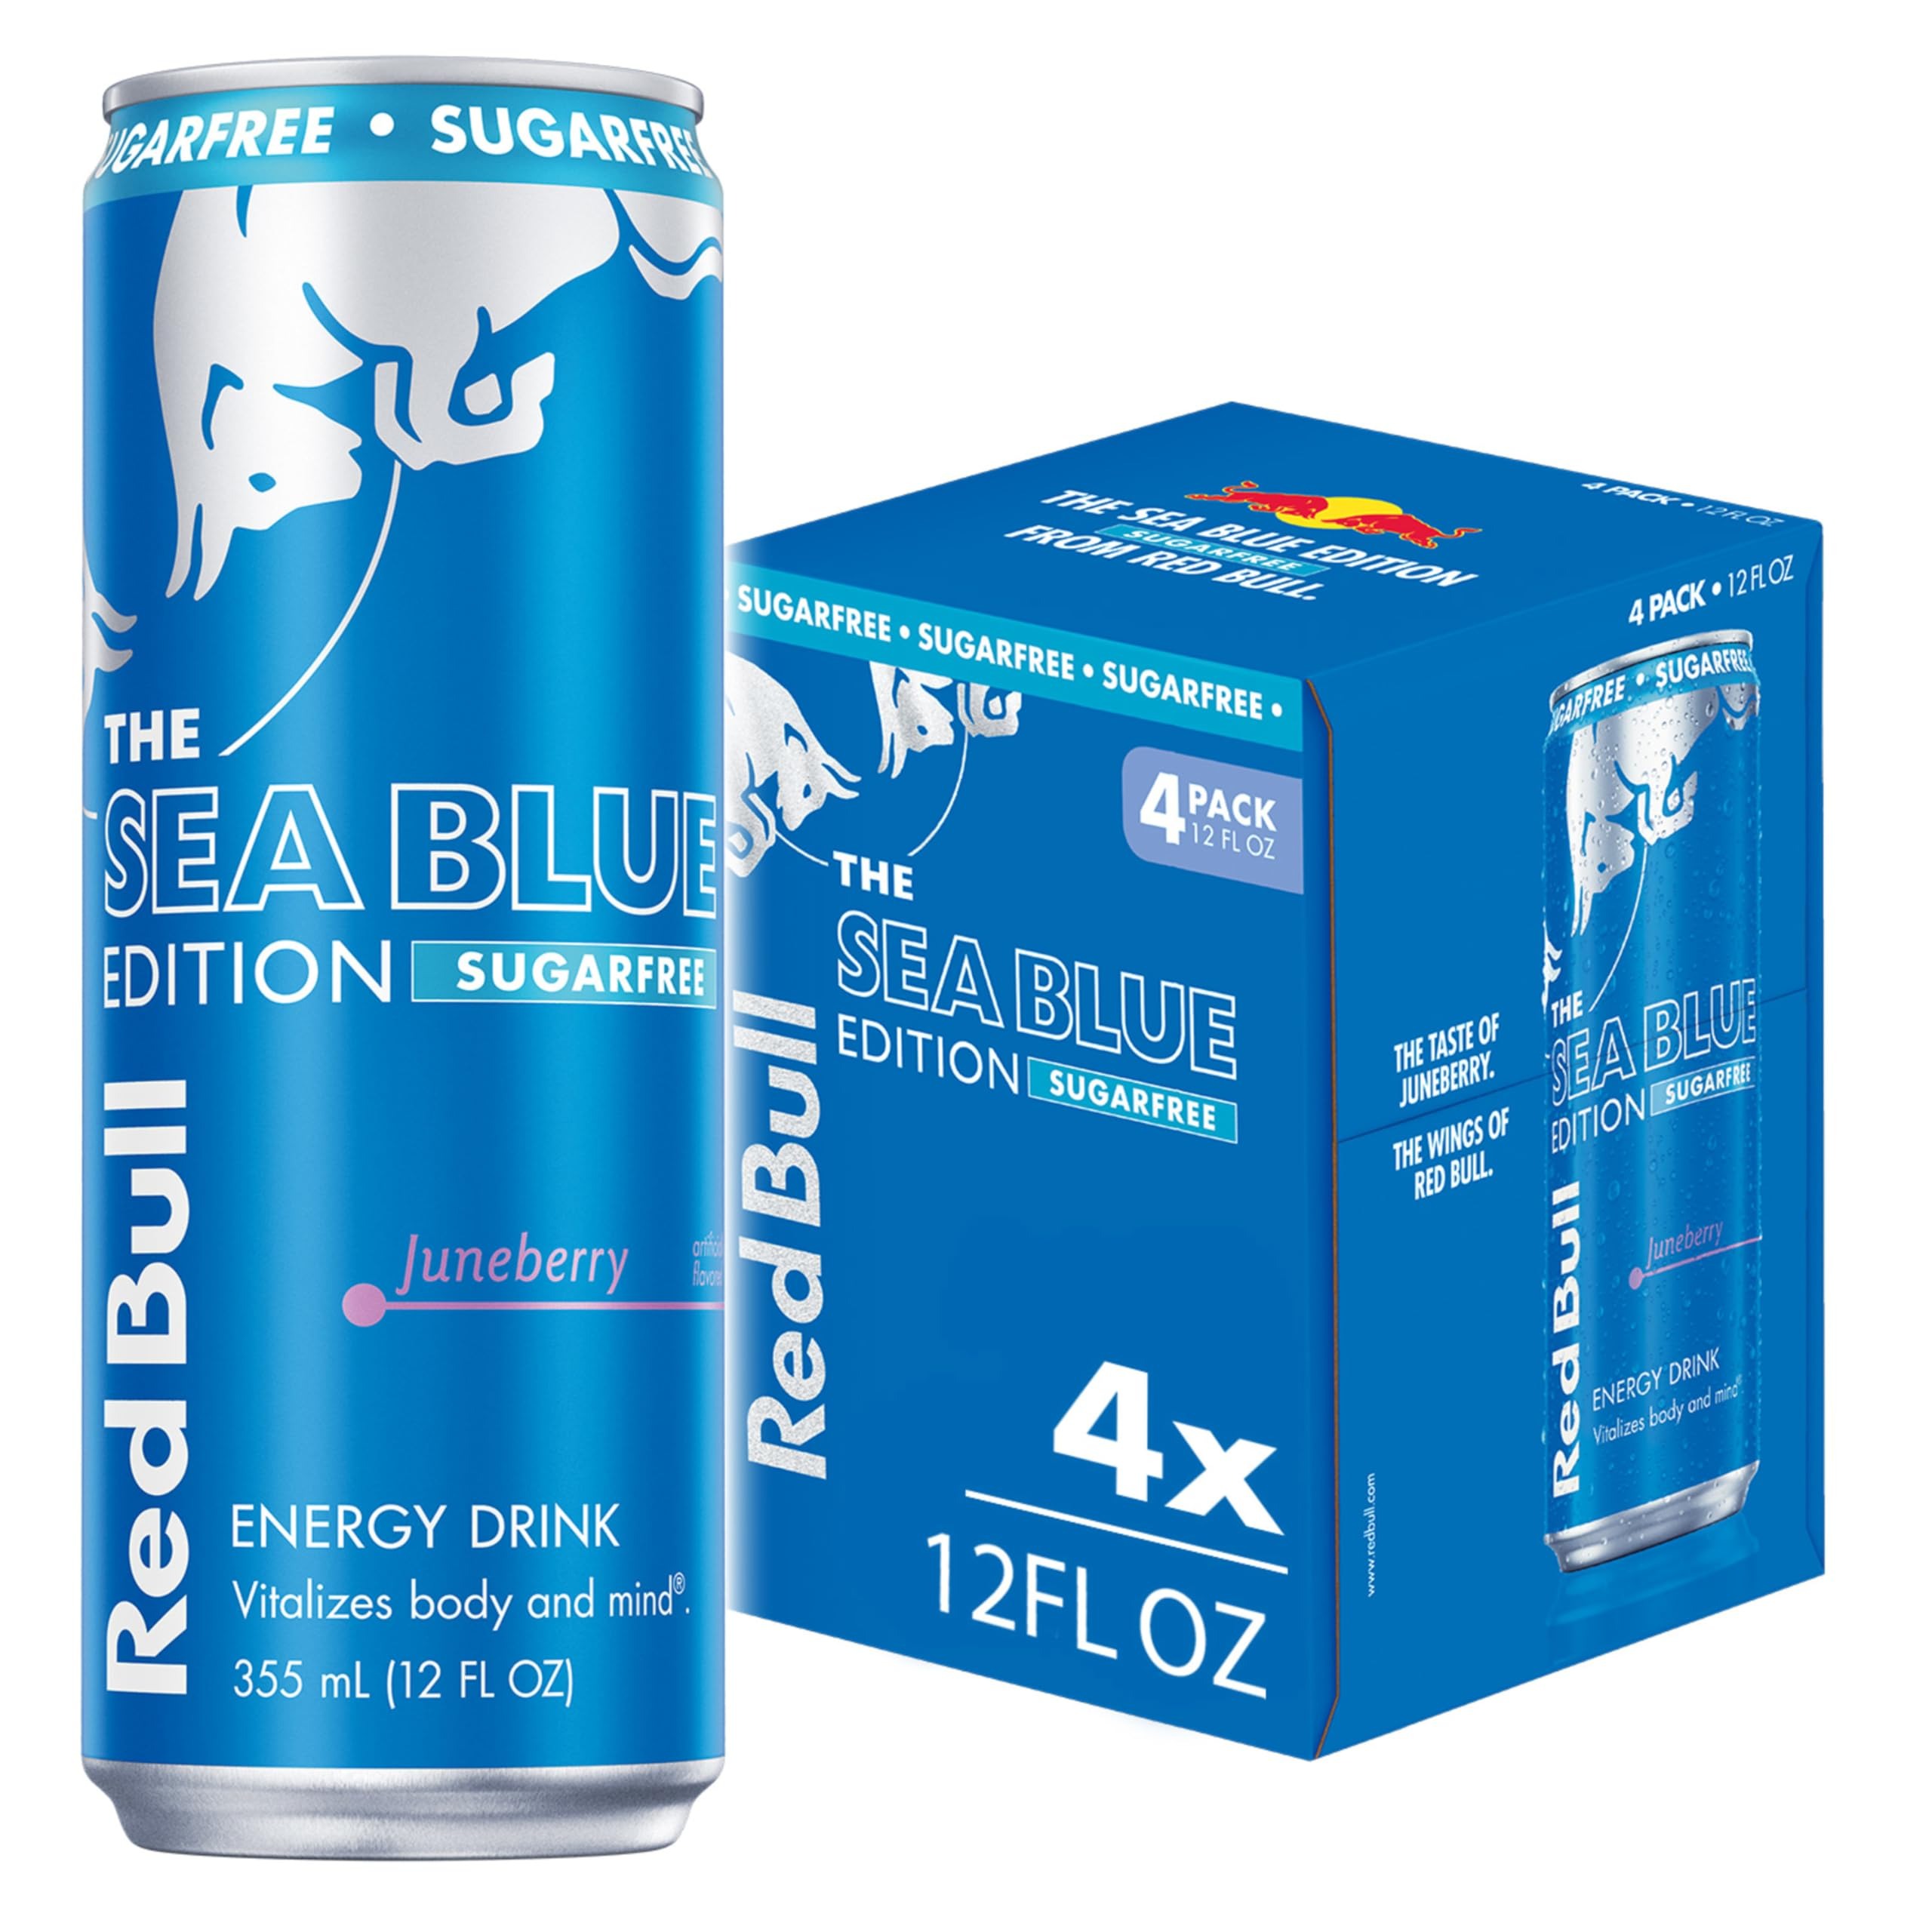
Item Name: Red Bull Sea Blue Edition Sugar Free Energy Drink, Juneberry,12 fl. oz., Pack of 4 cans, with 114mg Caffeine, Taurine & B Vitamins
Bullet Point 1: Enjoy the enticing taste of Juneberry in the Red Bull Sea Blue Edition Sugar Free; Features taurine, an amino acid, plus four essential B-group vitamins B3, B6, B12 and B5, which contribute to normal energy-yielding metabolism
Bullet Point 2: Each 12 fl oz can contains 10 calories, 114mg of caffeine which helps to increase alertness, plus no sugar. Trusted and consumed by world renowned athletes and everyday fitness enthusiasts
Bullet Point 3: This lightly sparkling energy drink gives you wiiings for gaming, work, school, sports, pre-workout, music festivals, and on-the-go; Made to be vegetarian and free from wheat, dairy, gluten, and lactose
Bullet Point 4: Try our various Red Bull Editions featuring the flavors of Curuba Elderflower, Iced Vanilla Berry, Strawberry Apricot, Wild Berries, Blueberry and more; Sugar free options include Red Bull Sugar Free, Juneberry, Iced Vanilla Berry, and Wild Berries
Bullet Point 5: Best enjoyed ice cold, Red Bull also makes an excellent base for non-alcoholic mocktails; Add in your favorite fruit juice or fruit garnishes for endless combinations
Value: 48.0
Unit: Fl Oz

Price: 10.885